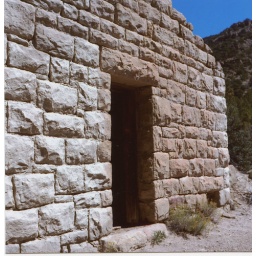
This house is up the canyon from Sego. I read that the mining company let the miners build in the side canyons.